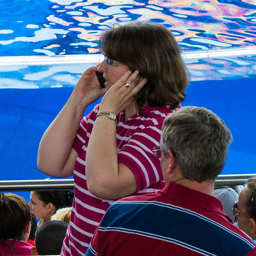
A lady talking on her cell phone at an arena.
A woman in a red and white shirt is trying to hear on her phone.
A woman on the phone while waiting for a show
A woman talks on a cell phone next to a pool.
A woman standing talking to her cellphone next to a man in glasses.